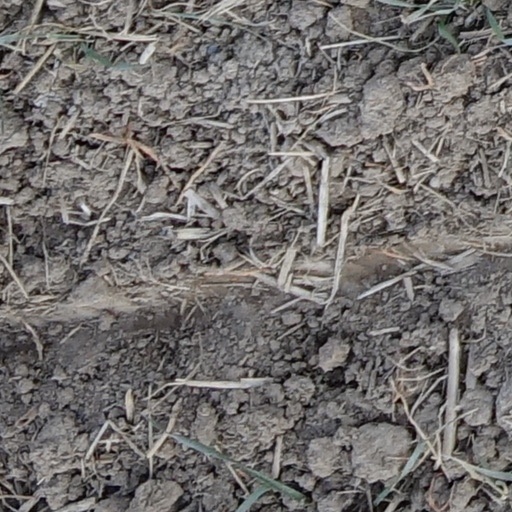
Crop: wheat